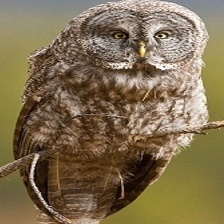
Species: GREAT GRAY OWL
Scientific name: STRIX NEBULOSA
ImageNet parent category: great_grey_owl